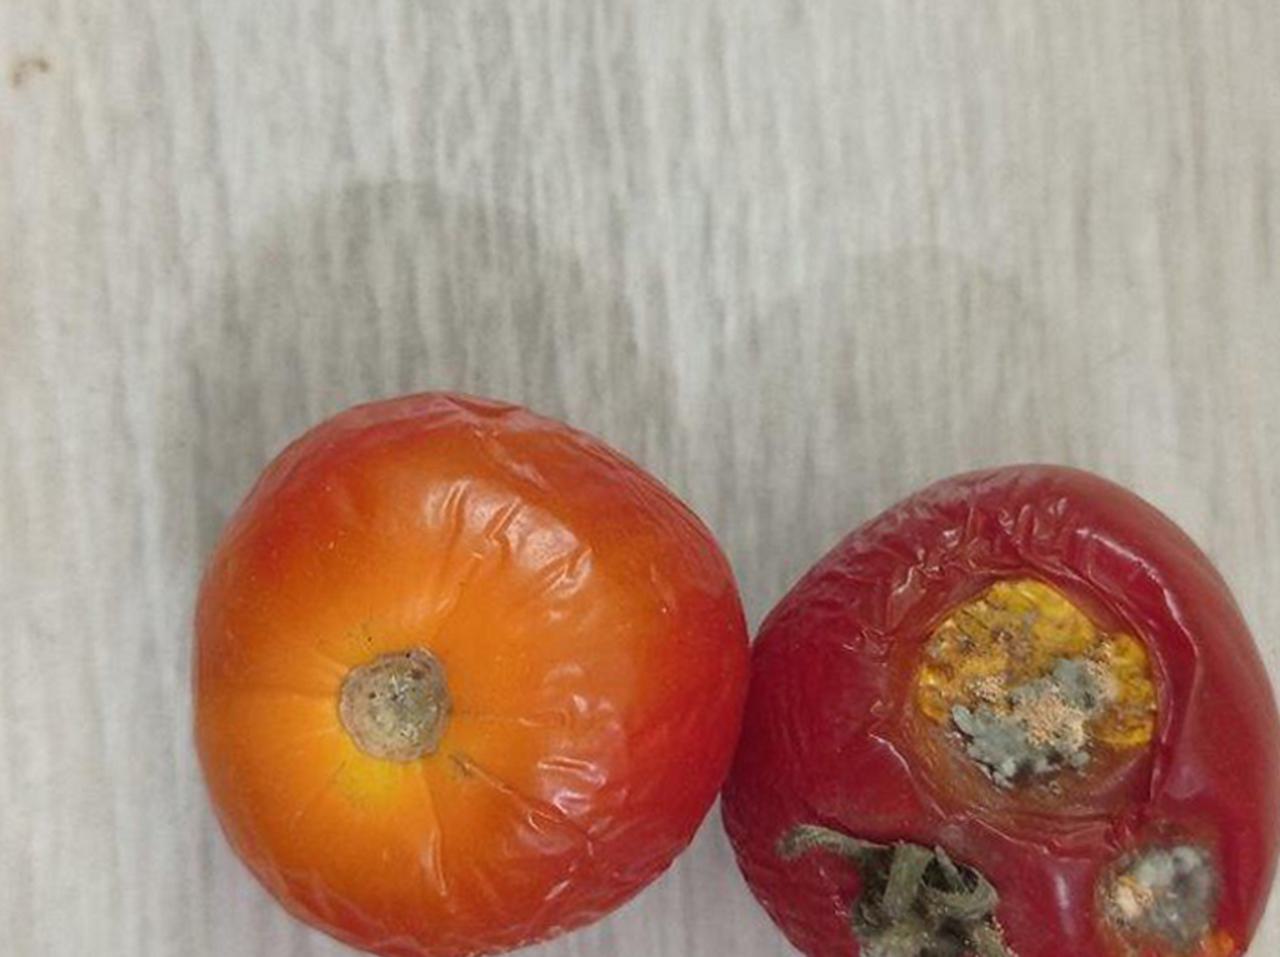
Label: Rotten